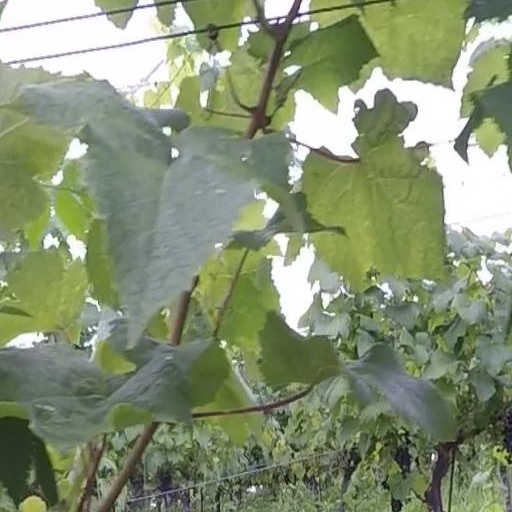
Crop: grape